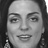
Emotion: happy